Linden Boulevard

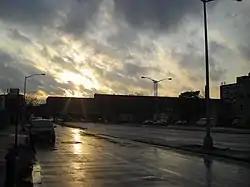

In Brooklyn, between the intersection with Kings Highway and Remsen Avenue, and the intersection with 79th Street and South Conduit Avenue one block east of the Brooklyn–Queens border, it is one of the widest boulevards in the entire city, being a multi-median divided, 8-lane wide boulevard, similar to Queens' Woodhaven Boulevard and Queens Boulevard. While the speed limit on the rest of Linden Boulevard was set at 25 miles per hour in 2015, in line with the city speed limit, this section of Linden Boulevard was lowered over time. The speed limit was lowered to 30 MPH as part of the city's Vision Zero program in 2015, and was subsequently further lowered to 25 MPH in 2019. It is also one of Brooklyn's busiest streets, carrying many trucks, as it is the only direct route for commercial vehicles between Long Island and the Verrazzano-Narrows Bridge since commercial traffic is banned from the Belt Parkway, which runs between the same points. The stretch of Linden Boulevard from Caton Avenue to Conduit Avenue is part of New York State Route 27.